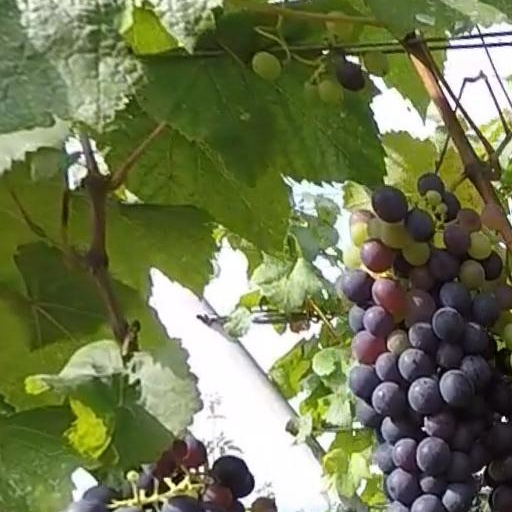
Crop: grape